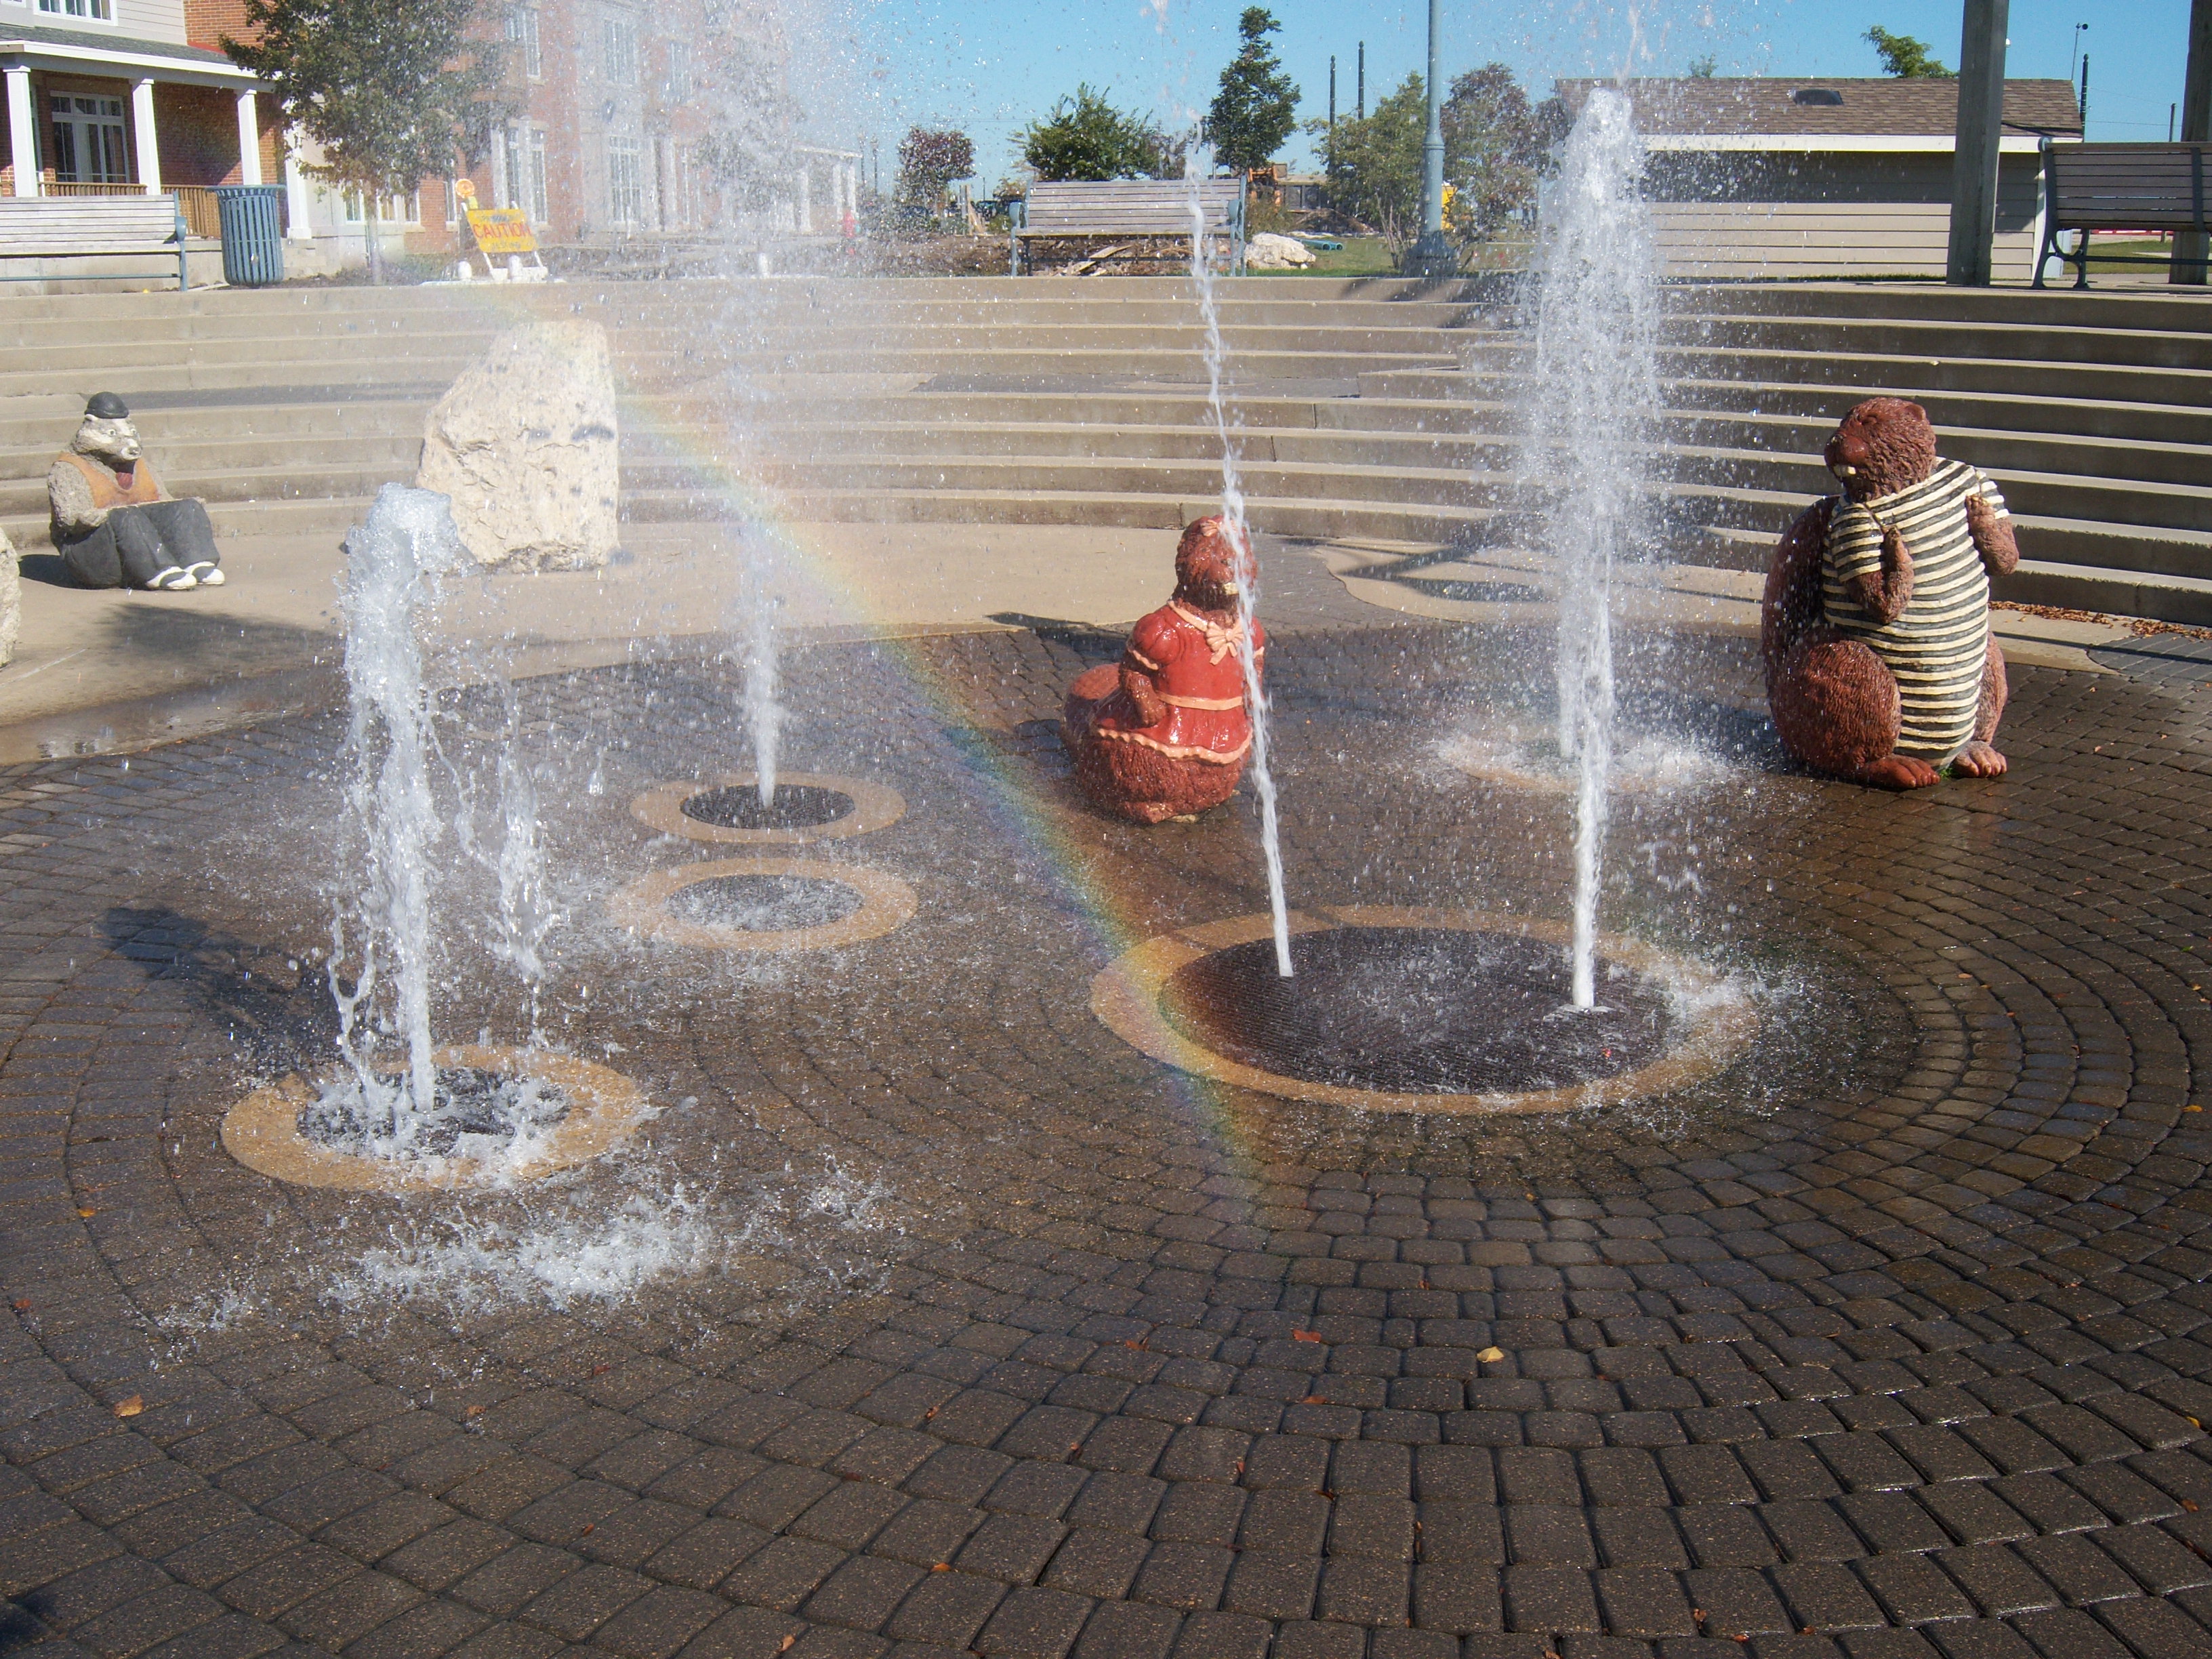
water, floor, plaza, fountain, town square, water feature, wisconsin, kenoshacounty, kenosha, reflecting pool